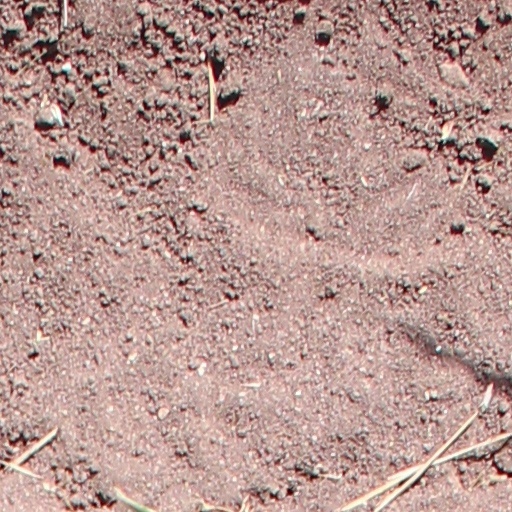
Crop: wheat